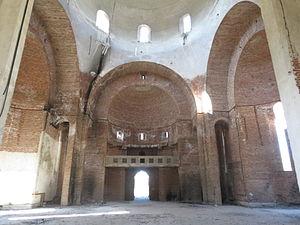
Vue de l'intérieur de l'église serbe-orthodoxe non-achevée Christ du Salut à Pristina au Kosovo. Lëtzebuergesch: Déi net fäerdeggebaute serbesch-orthodox Kierch zu Pristina am Kosovo."